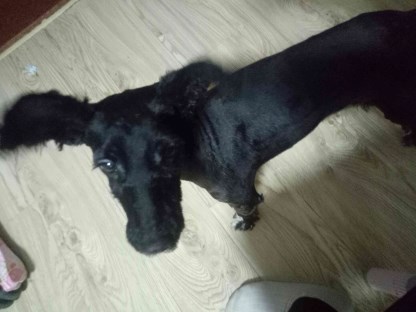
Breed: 7449-n000128-teddy